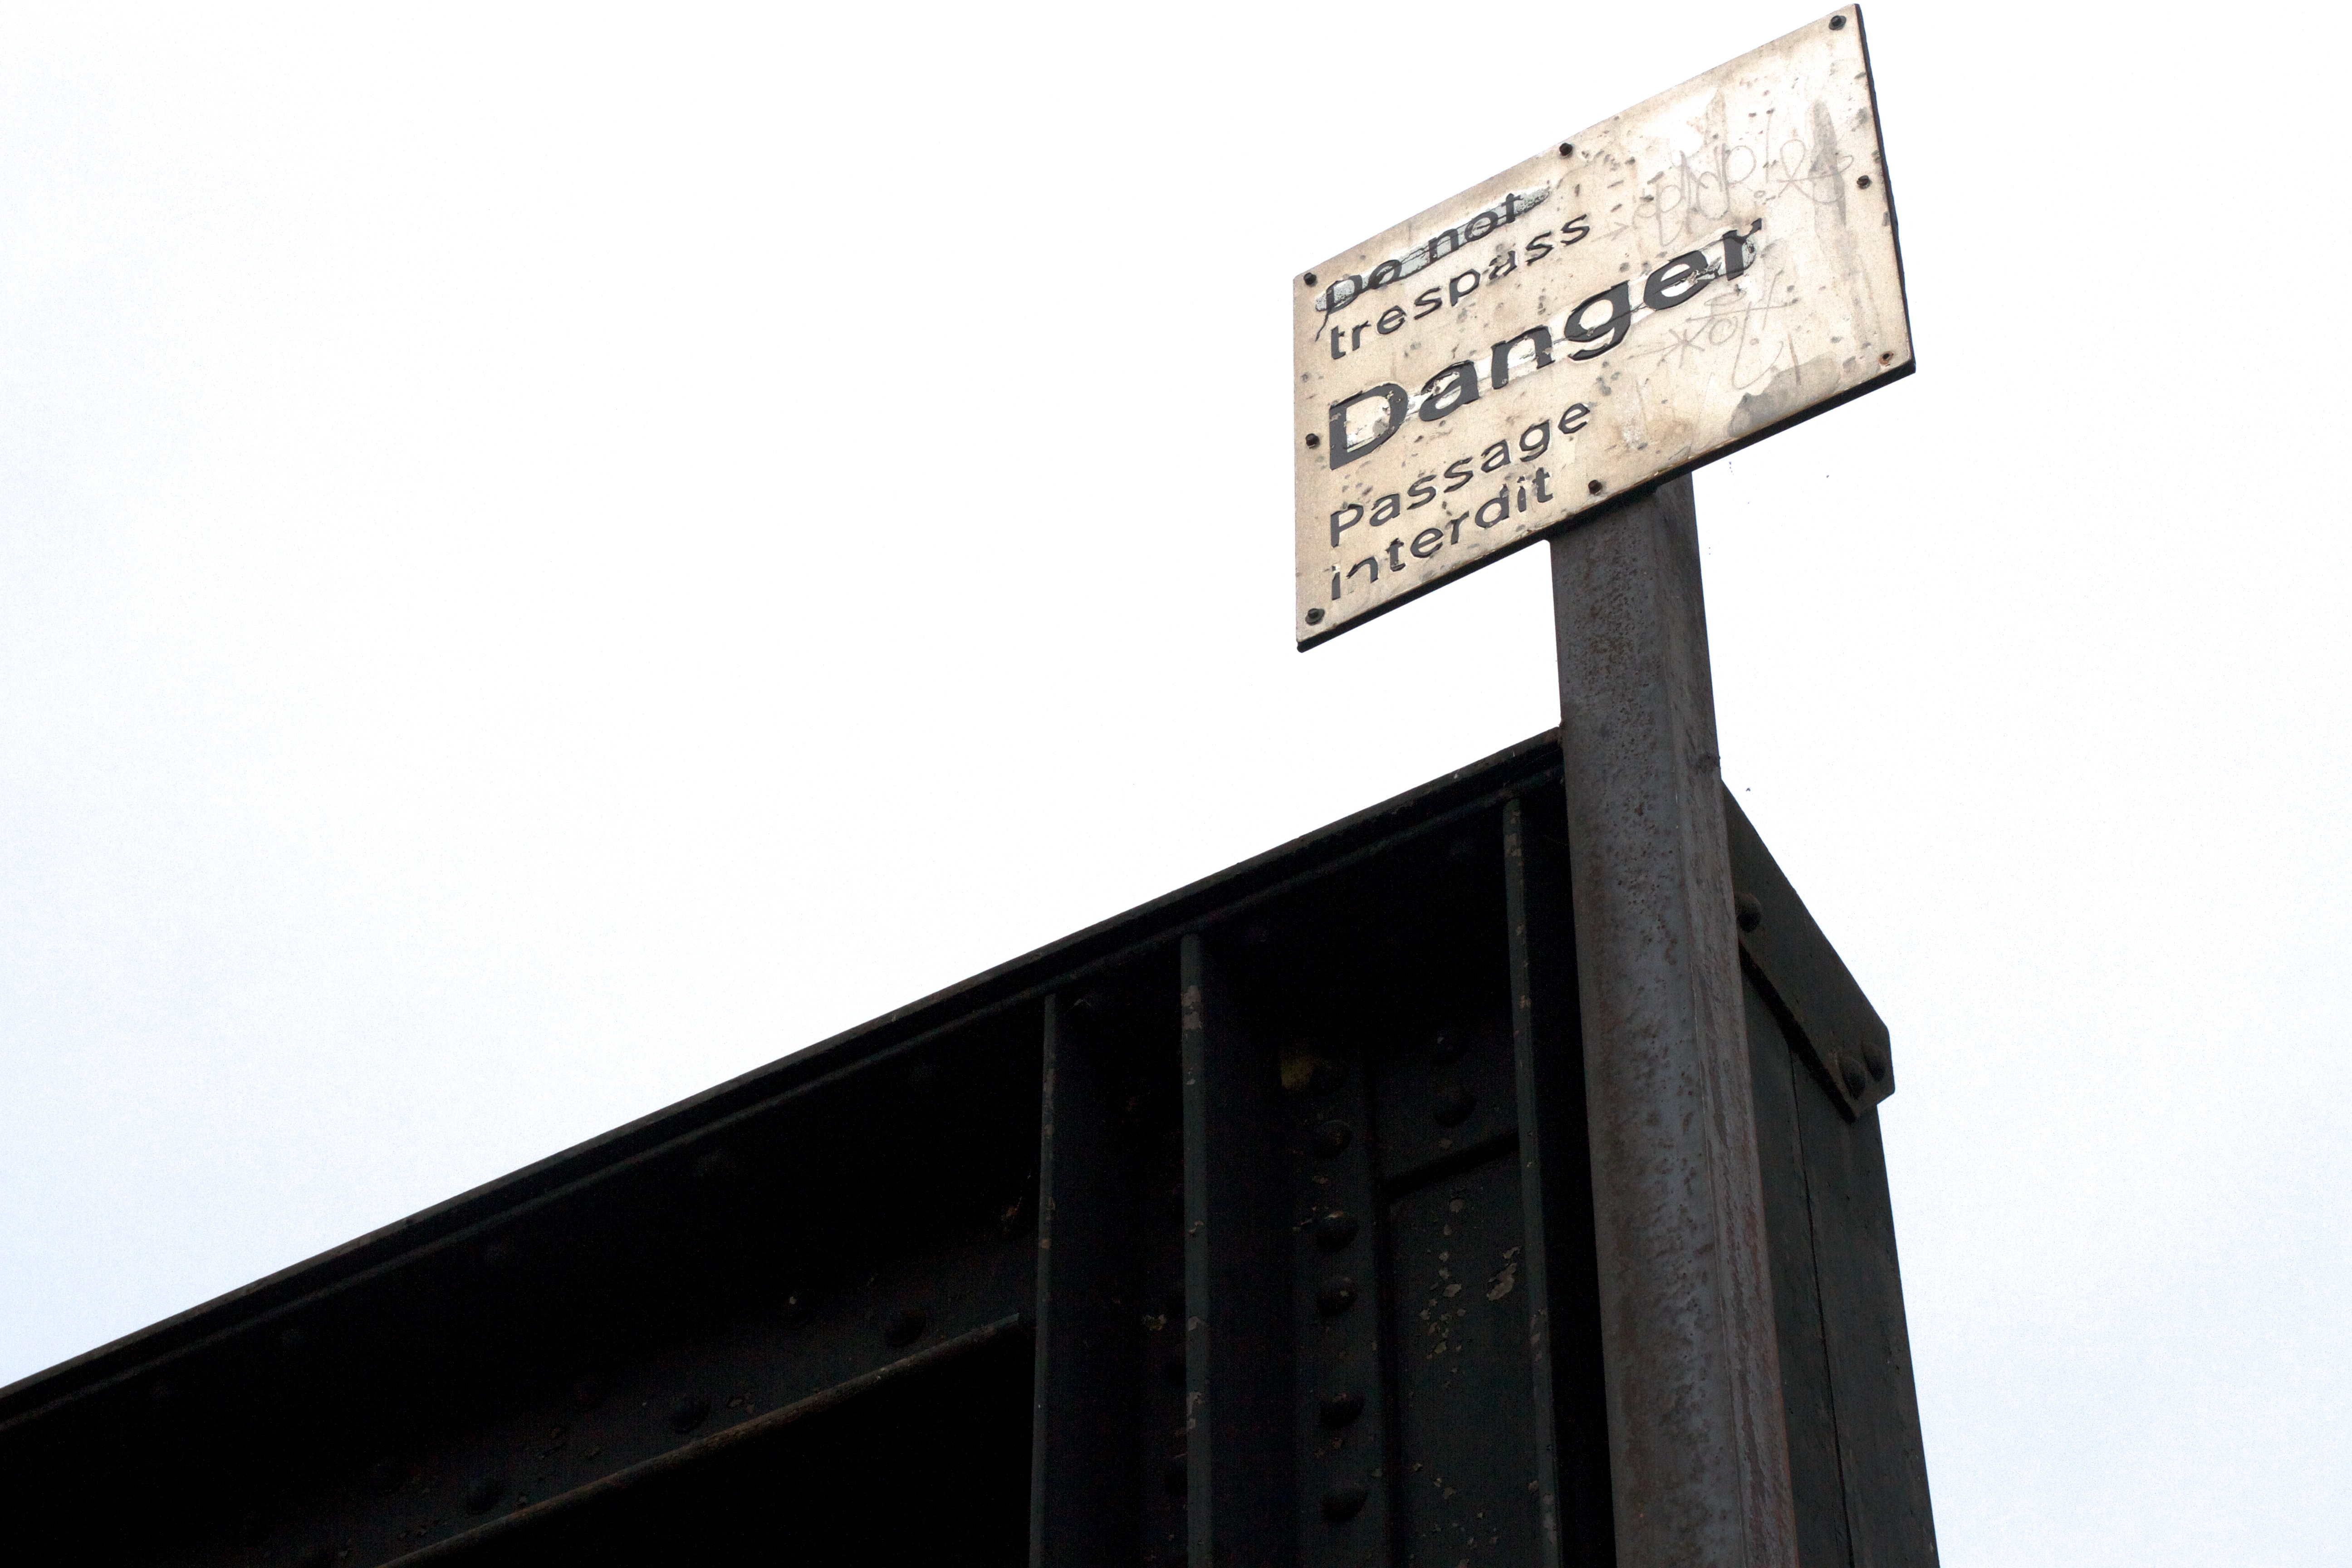
sign, street sign, signage, lighting, brand